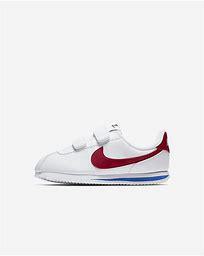
Brand: Nike
Model: Cortez Basic SL